St. Agnes Catholic Church (Mena, Arkansas)

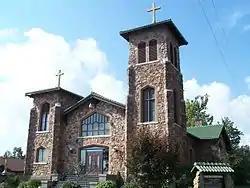

St. Agnes Catholic Church is a Roman Catholic church at 203 Eighth Street in Mena, Arkansas. The parish, established not long after Mena's founding in 1896, meets in a stone Spanish Mission Revival built in 1921–22 to a design by Rev. A. P. Gallagher, who oversaw the parish for more than 50 years. It is one of Polk County's most significant architectural statements, merging the common use of local fieldstone with more sophistical Mission style elements. The church was listed on the National Register of Historic Places in 1991.